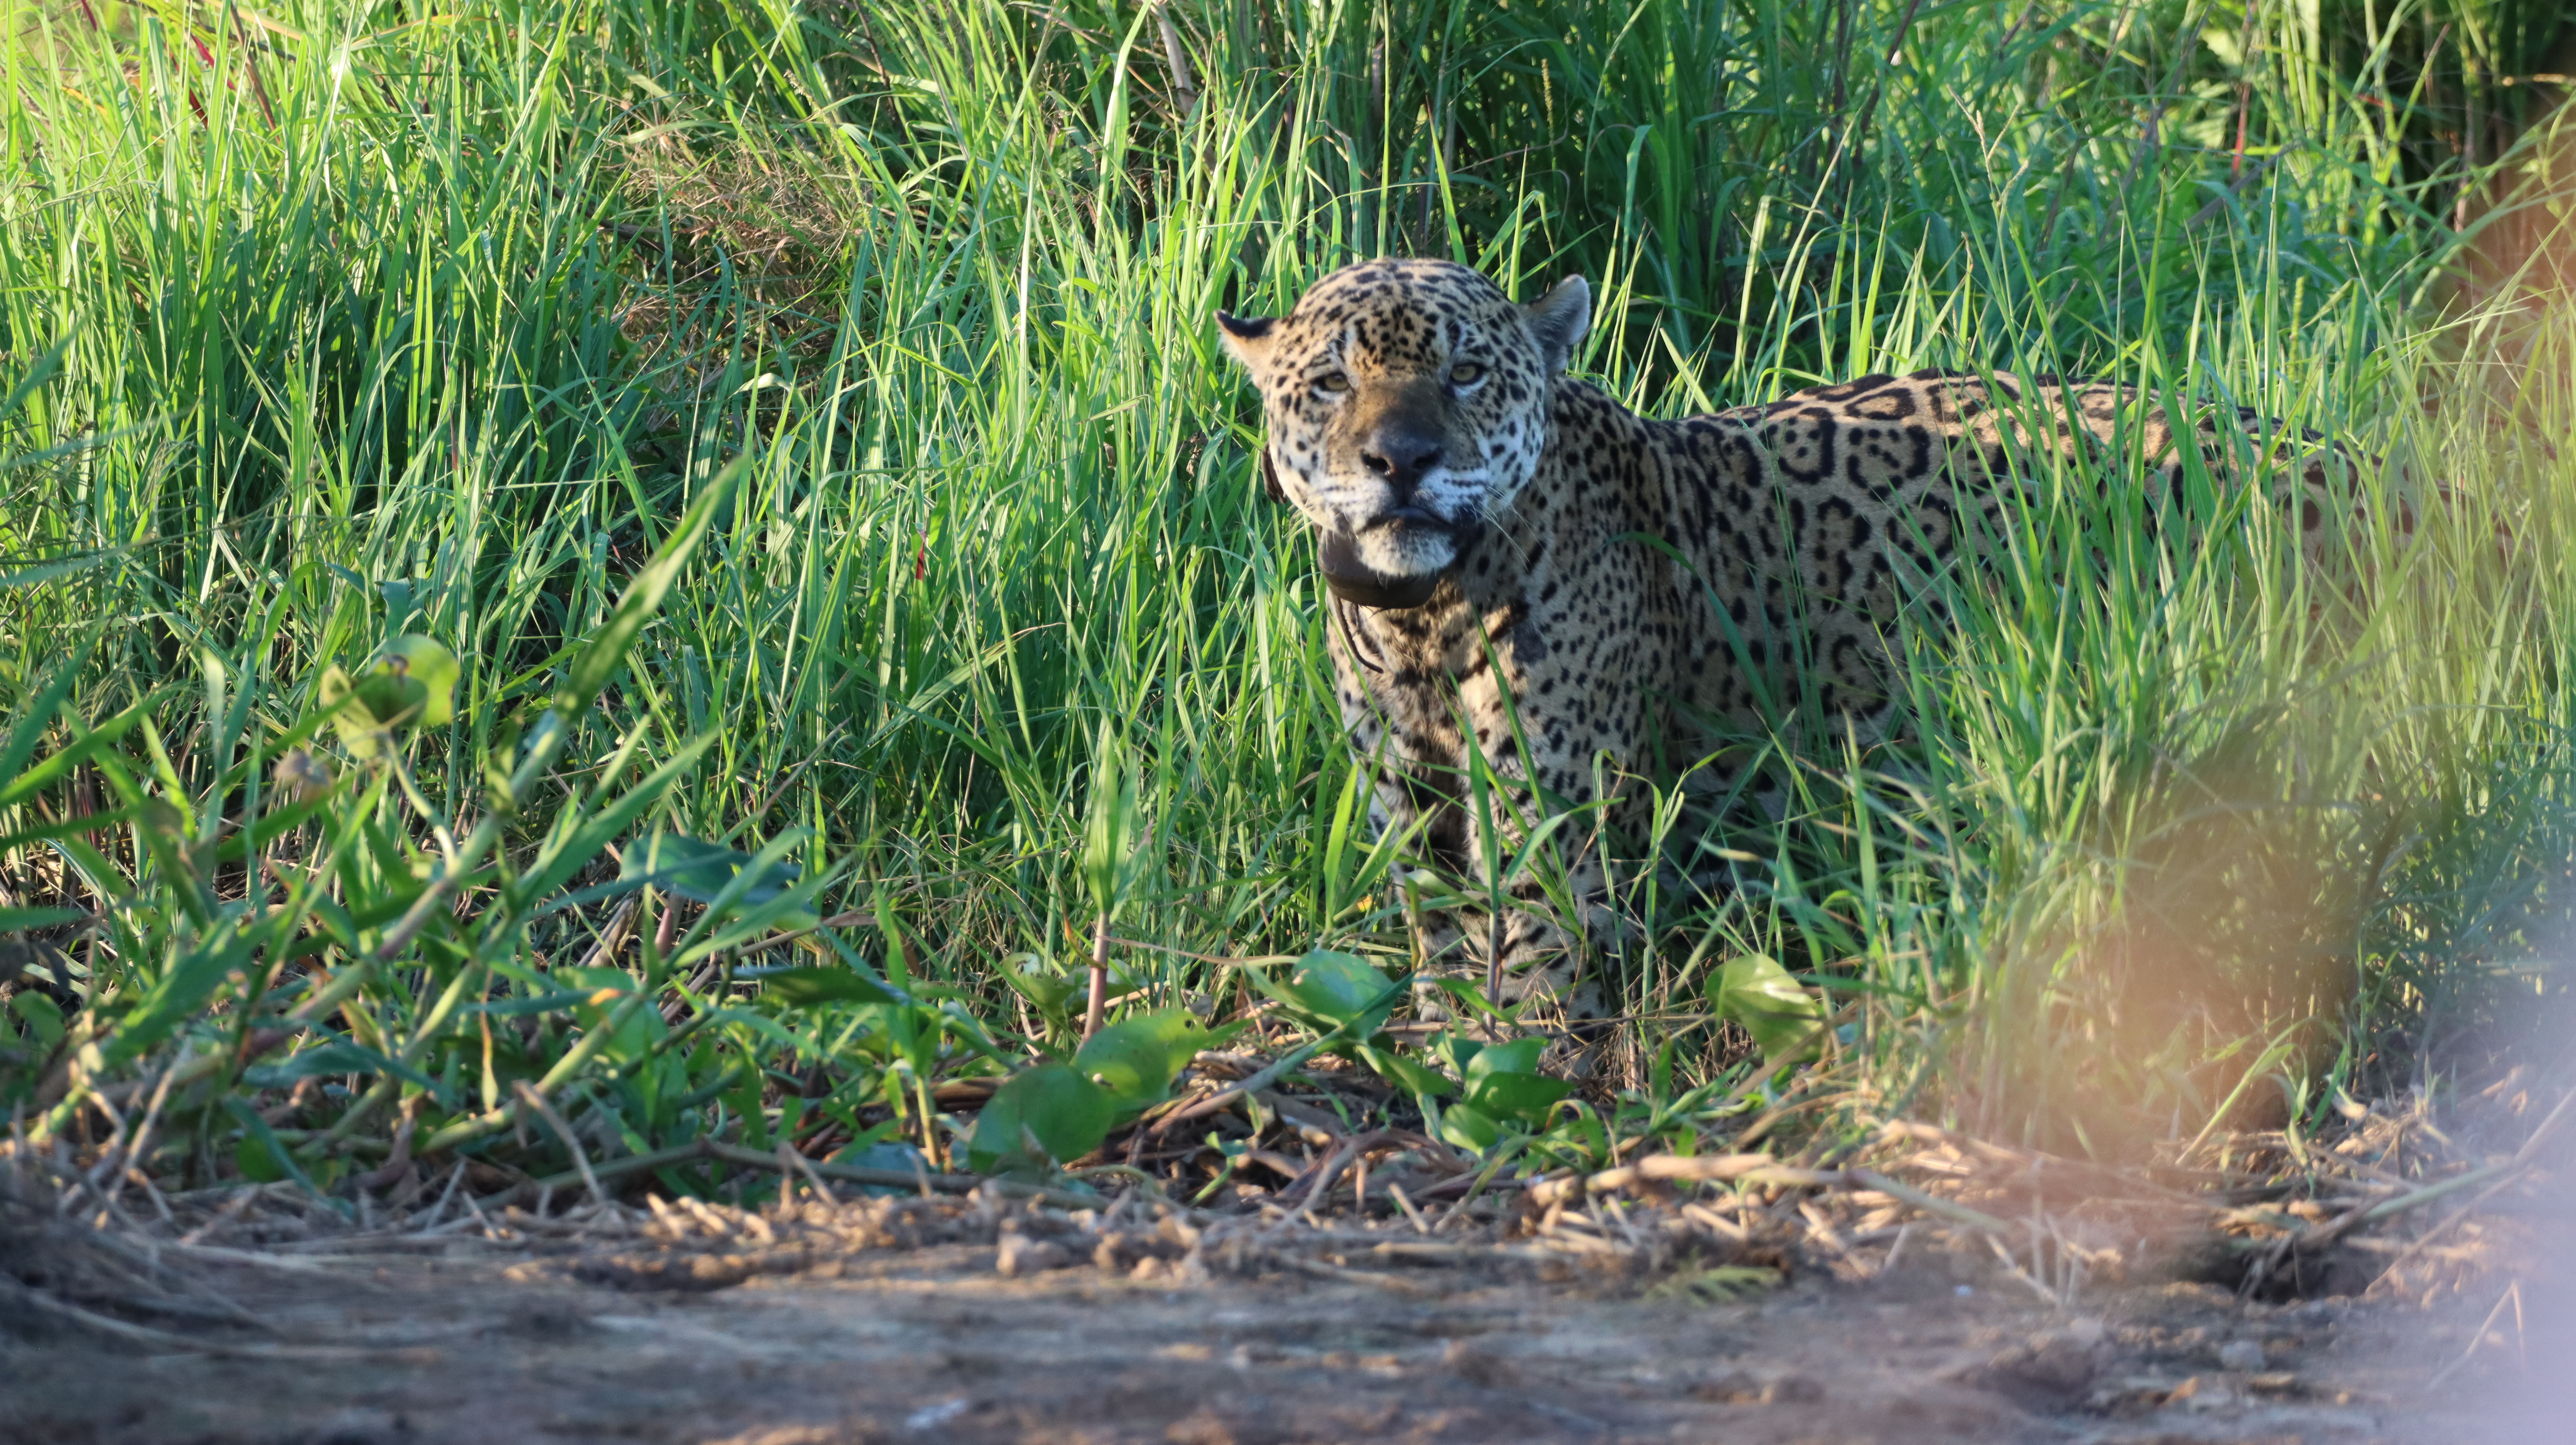
Jaguar: Ousado